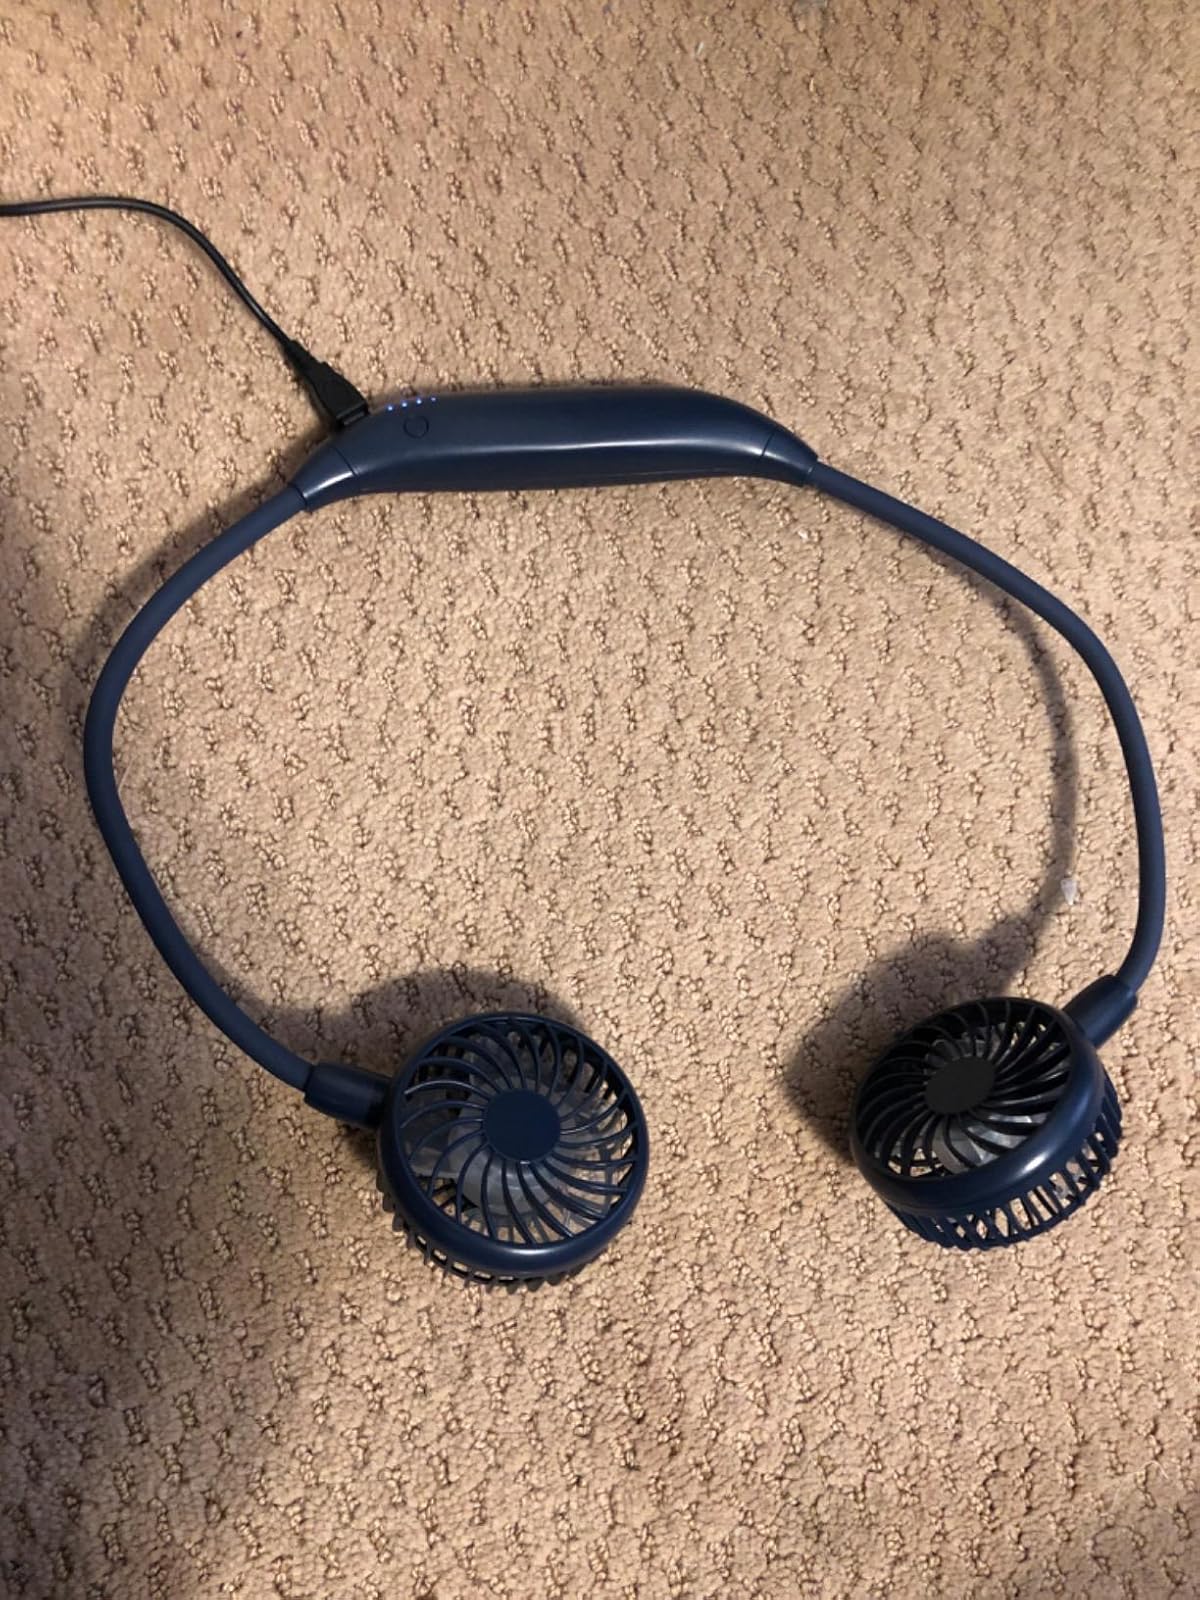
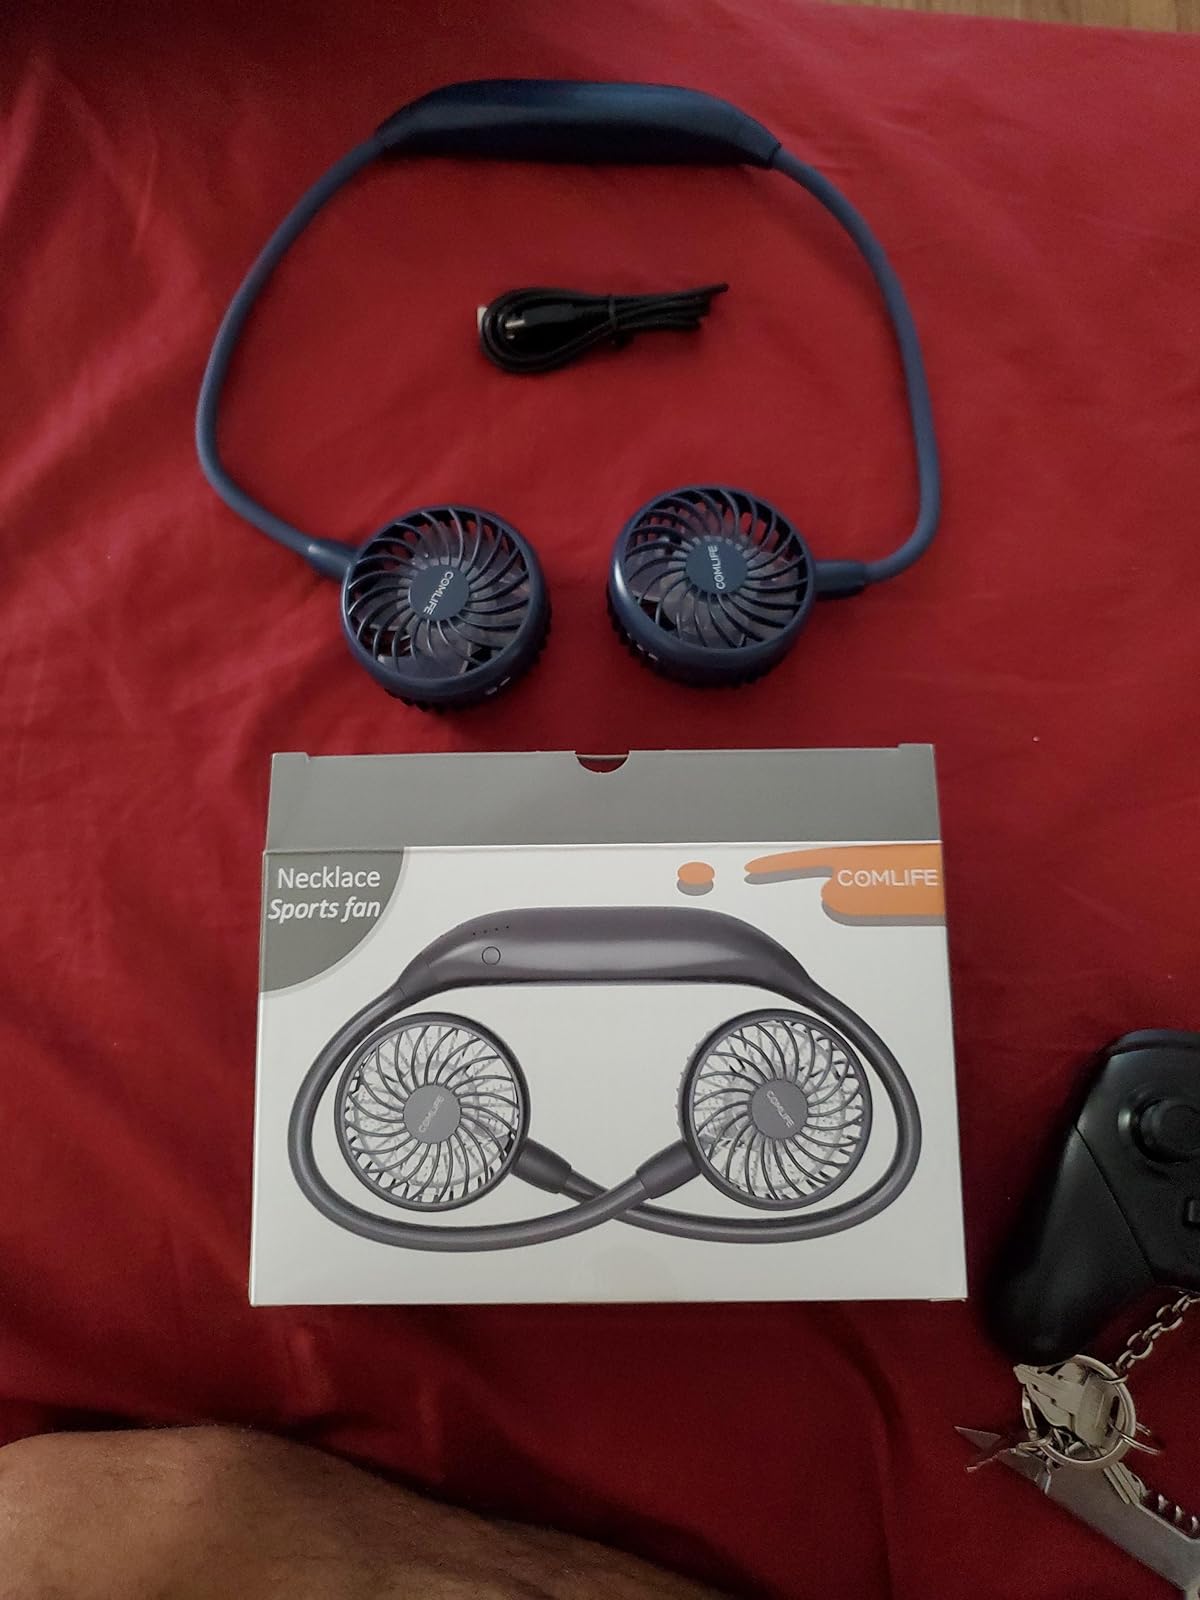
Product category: fan
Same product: yes